Gaston Noury

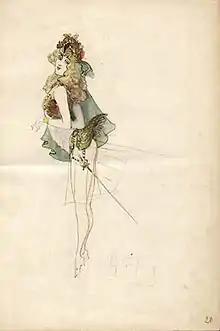

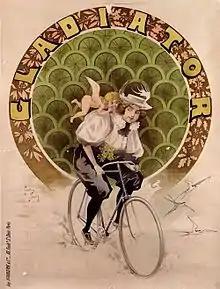

Gaston Noury (17 December 1866 in Elbeuf, Normandy – 21 September 1936 Le Havre, Normandy) was a French painter, poster artist, illustrator, cartoonist and theatrical costume designer, working in Le Havre and Paris, where he settled around 1889. His prolific output covered a wide variety of subjects and his images were used for posters, books, postcards, songbooks, genre scenes and fashion plates. He provided illustrations for magazines such as "La Chronique parisienne", "Saint-Nicolas", "Gil Blas illustré", "Journal amusant" (1889–1890), and "Les Hommes d'aujourd'hui".